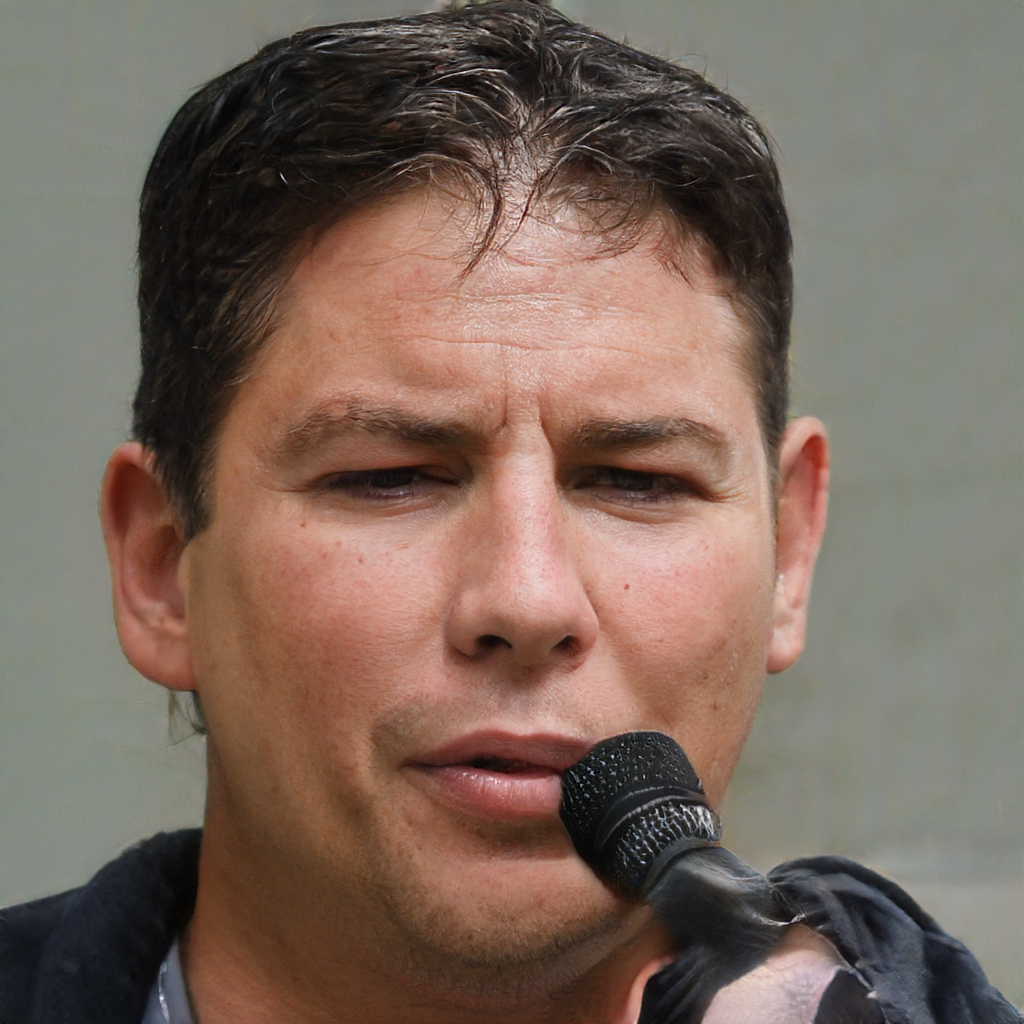
Gender: Male